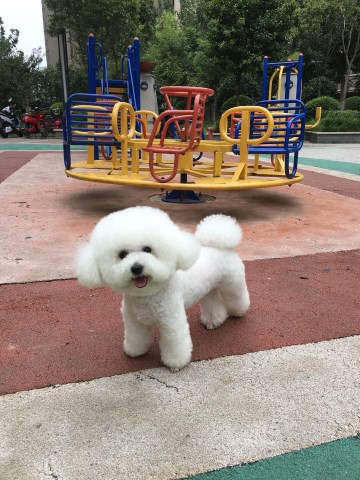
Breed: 3083-n000117-Bichon_Frise